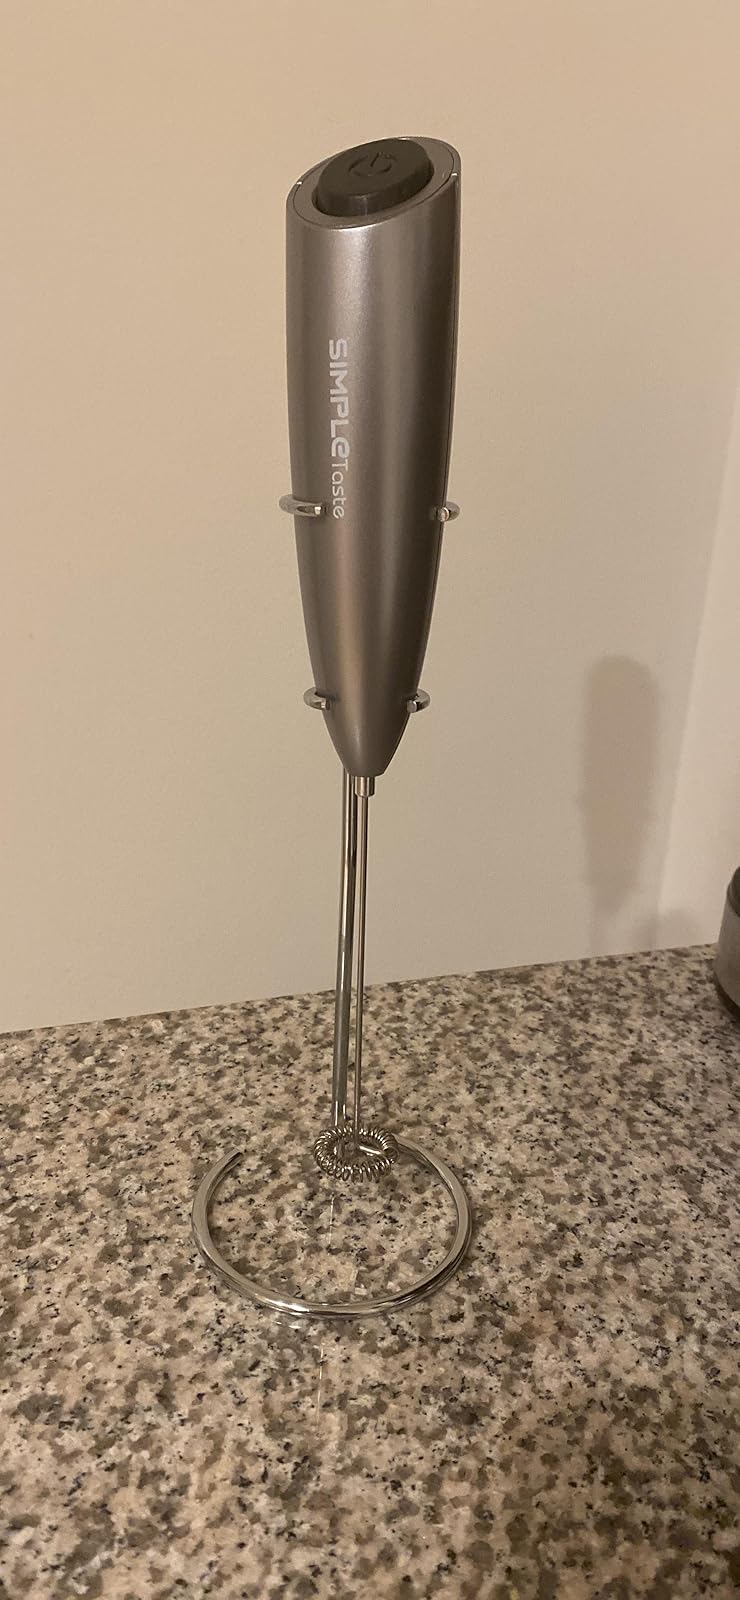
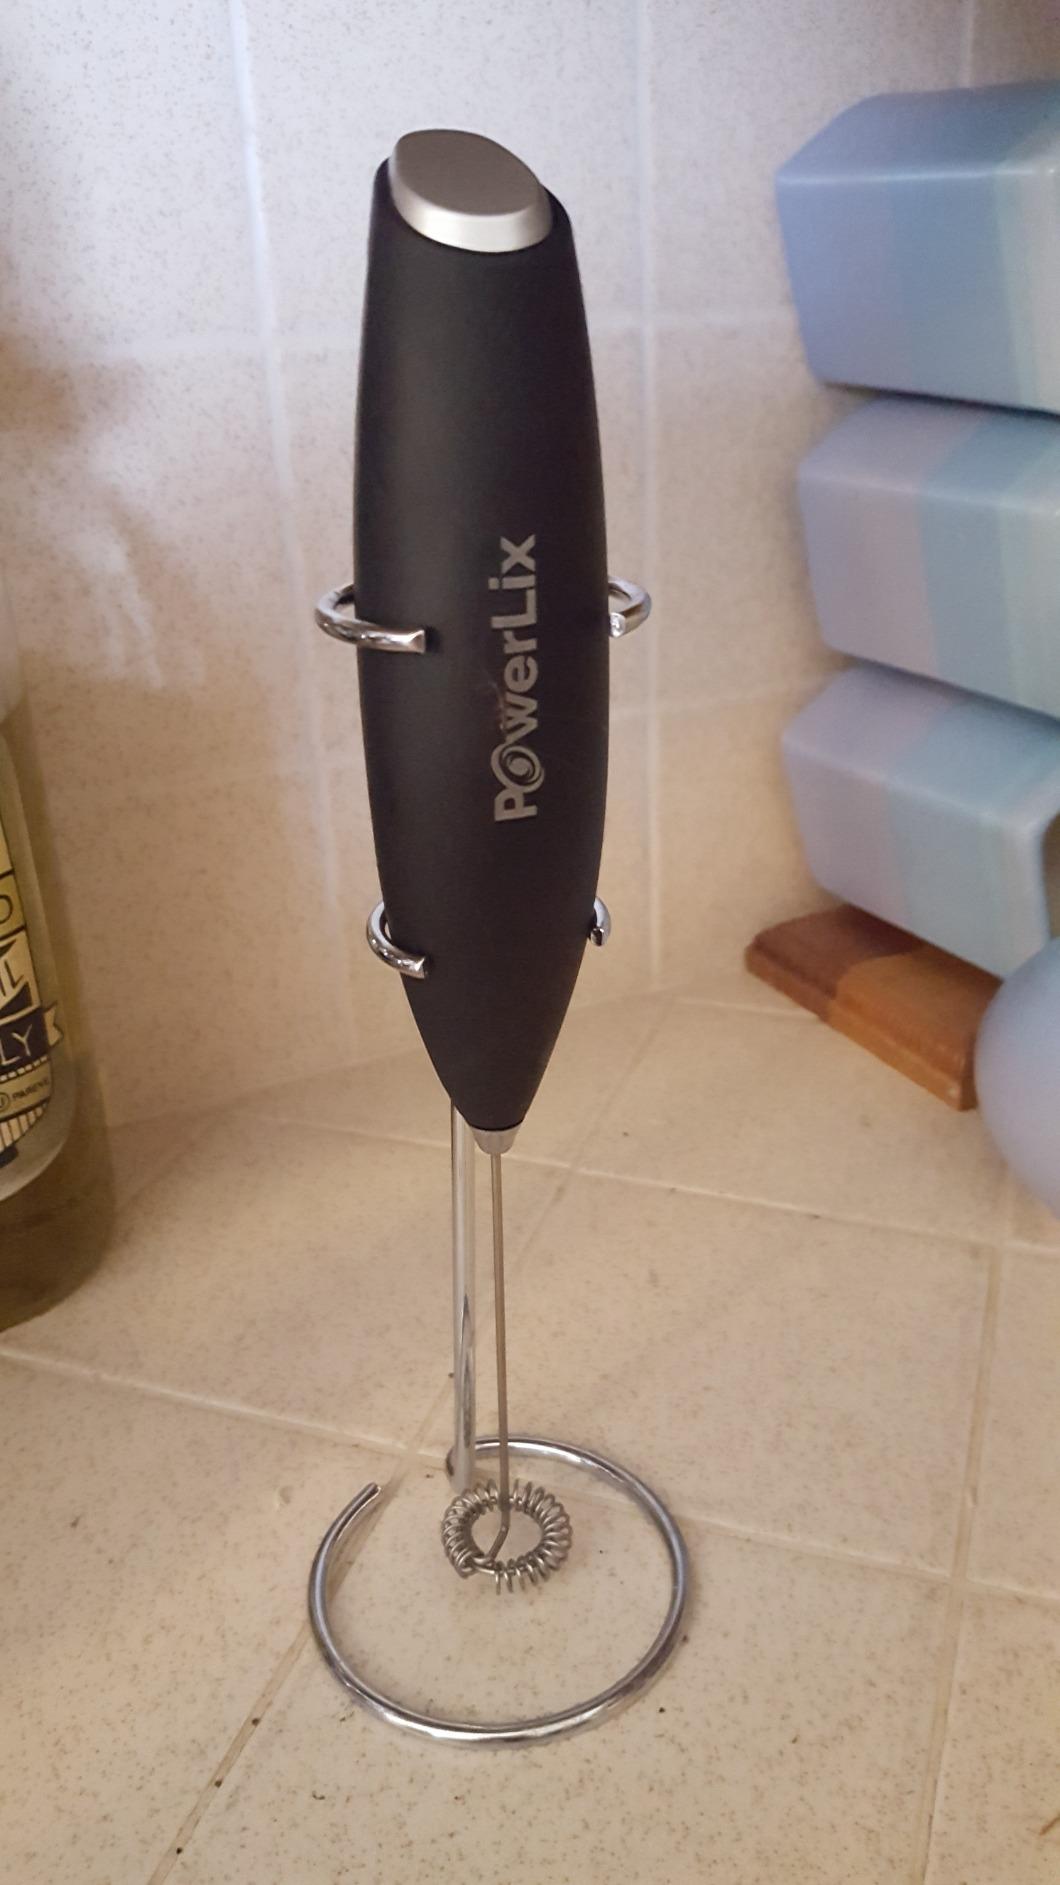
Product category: items_mixer
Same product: no